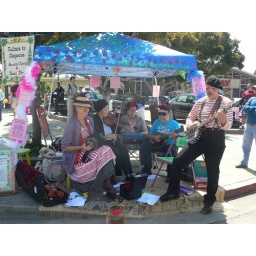
This band is named &amp;quot;Failure to Disperse&amp;quot; and I am the mando player in the blue shirt